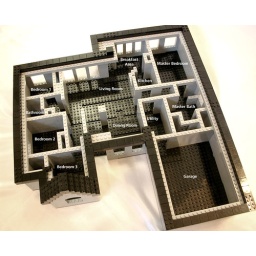
This is my house created in Lego. See the larger version for the floor plan labels,